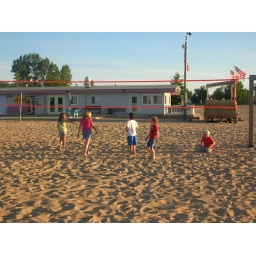
Kasey, Kayla, Tanner, Matthew, Josh (a boy we met at Caseville) and I played volleyball at the beach in Caseville.